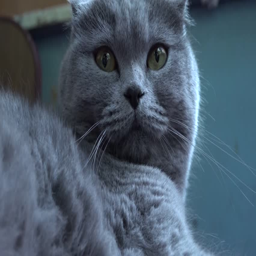
a cat with big orange eyes is lying on the couch .